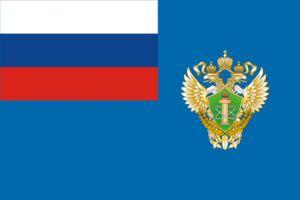
Rostekhnadzor est l'organisme fédéral russe de sûreté nucléaire.